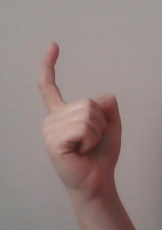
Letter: ra